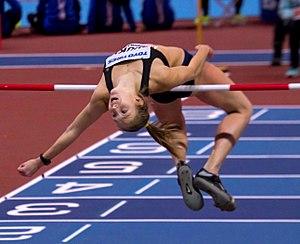
Alina Anatoliïvna Shukh est un athlète ukrainienne, spécialiste des épreuves combinées.